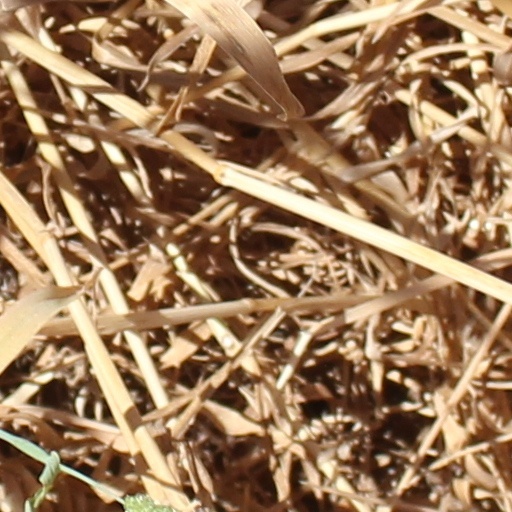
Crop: wheat